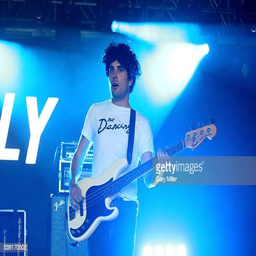
person performs in concert during the first day